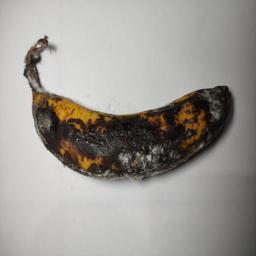
Banana variety: Sagor Kola